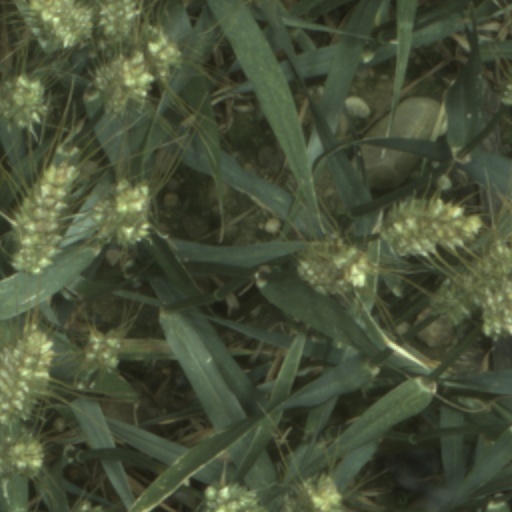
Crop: wheat